Wrocław

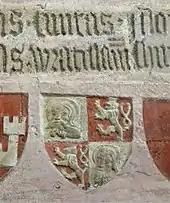
The Coat of arms of Wrocław, with the inscription "Civitas Wratislaviensis", in Lauf Castle,

The origin of the city's name remains a matter of debate. It was long believed that the city was named after Duke Vratislav I of Bohemia from the Czech Přemyslid dynasty, who was ruling between 915 and 921. This thesis is contradicted, however, by the fact that the Czechs only took control of the Wrocław gród around the year 945.